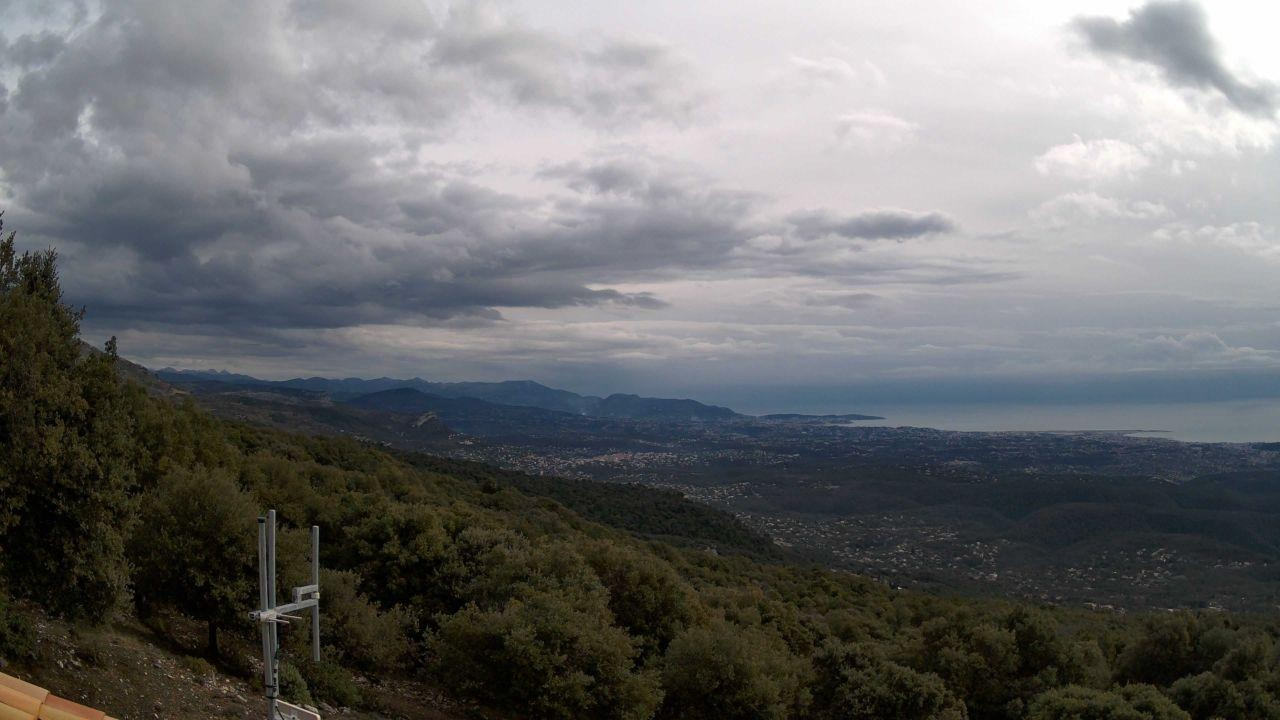
Fire: no
Smoke: no